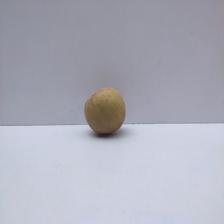
Size: Small